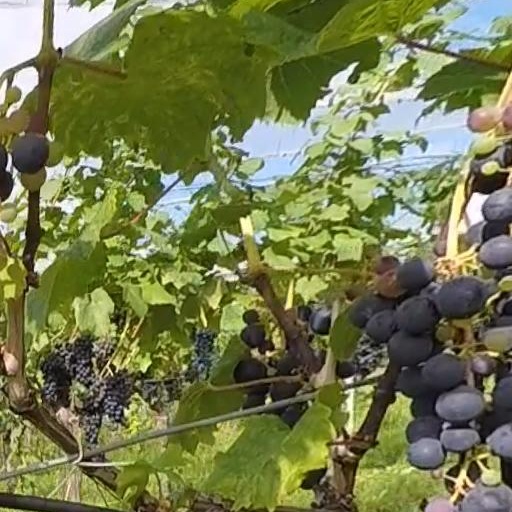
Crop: grape